Pedro Mir metro station

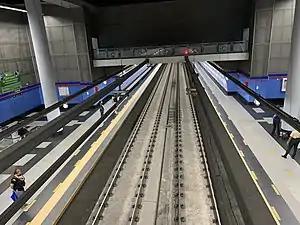

Pedro Mir is a Santo Domingo Metro station on Line 2. It was open on 1 April 2013 as part of the inaugural section of Line 2 between María Montez and Eduardo Brito. The station is located between Ulises Francisco Espaillat and Freddy Beras Goico.